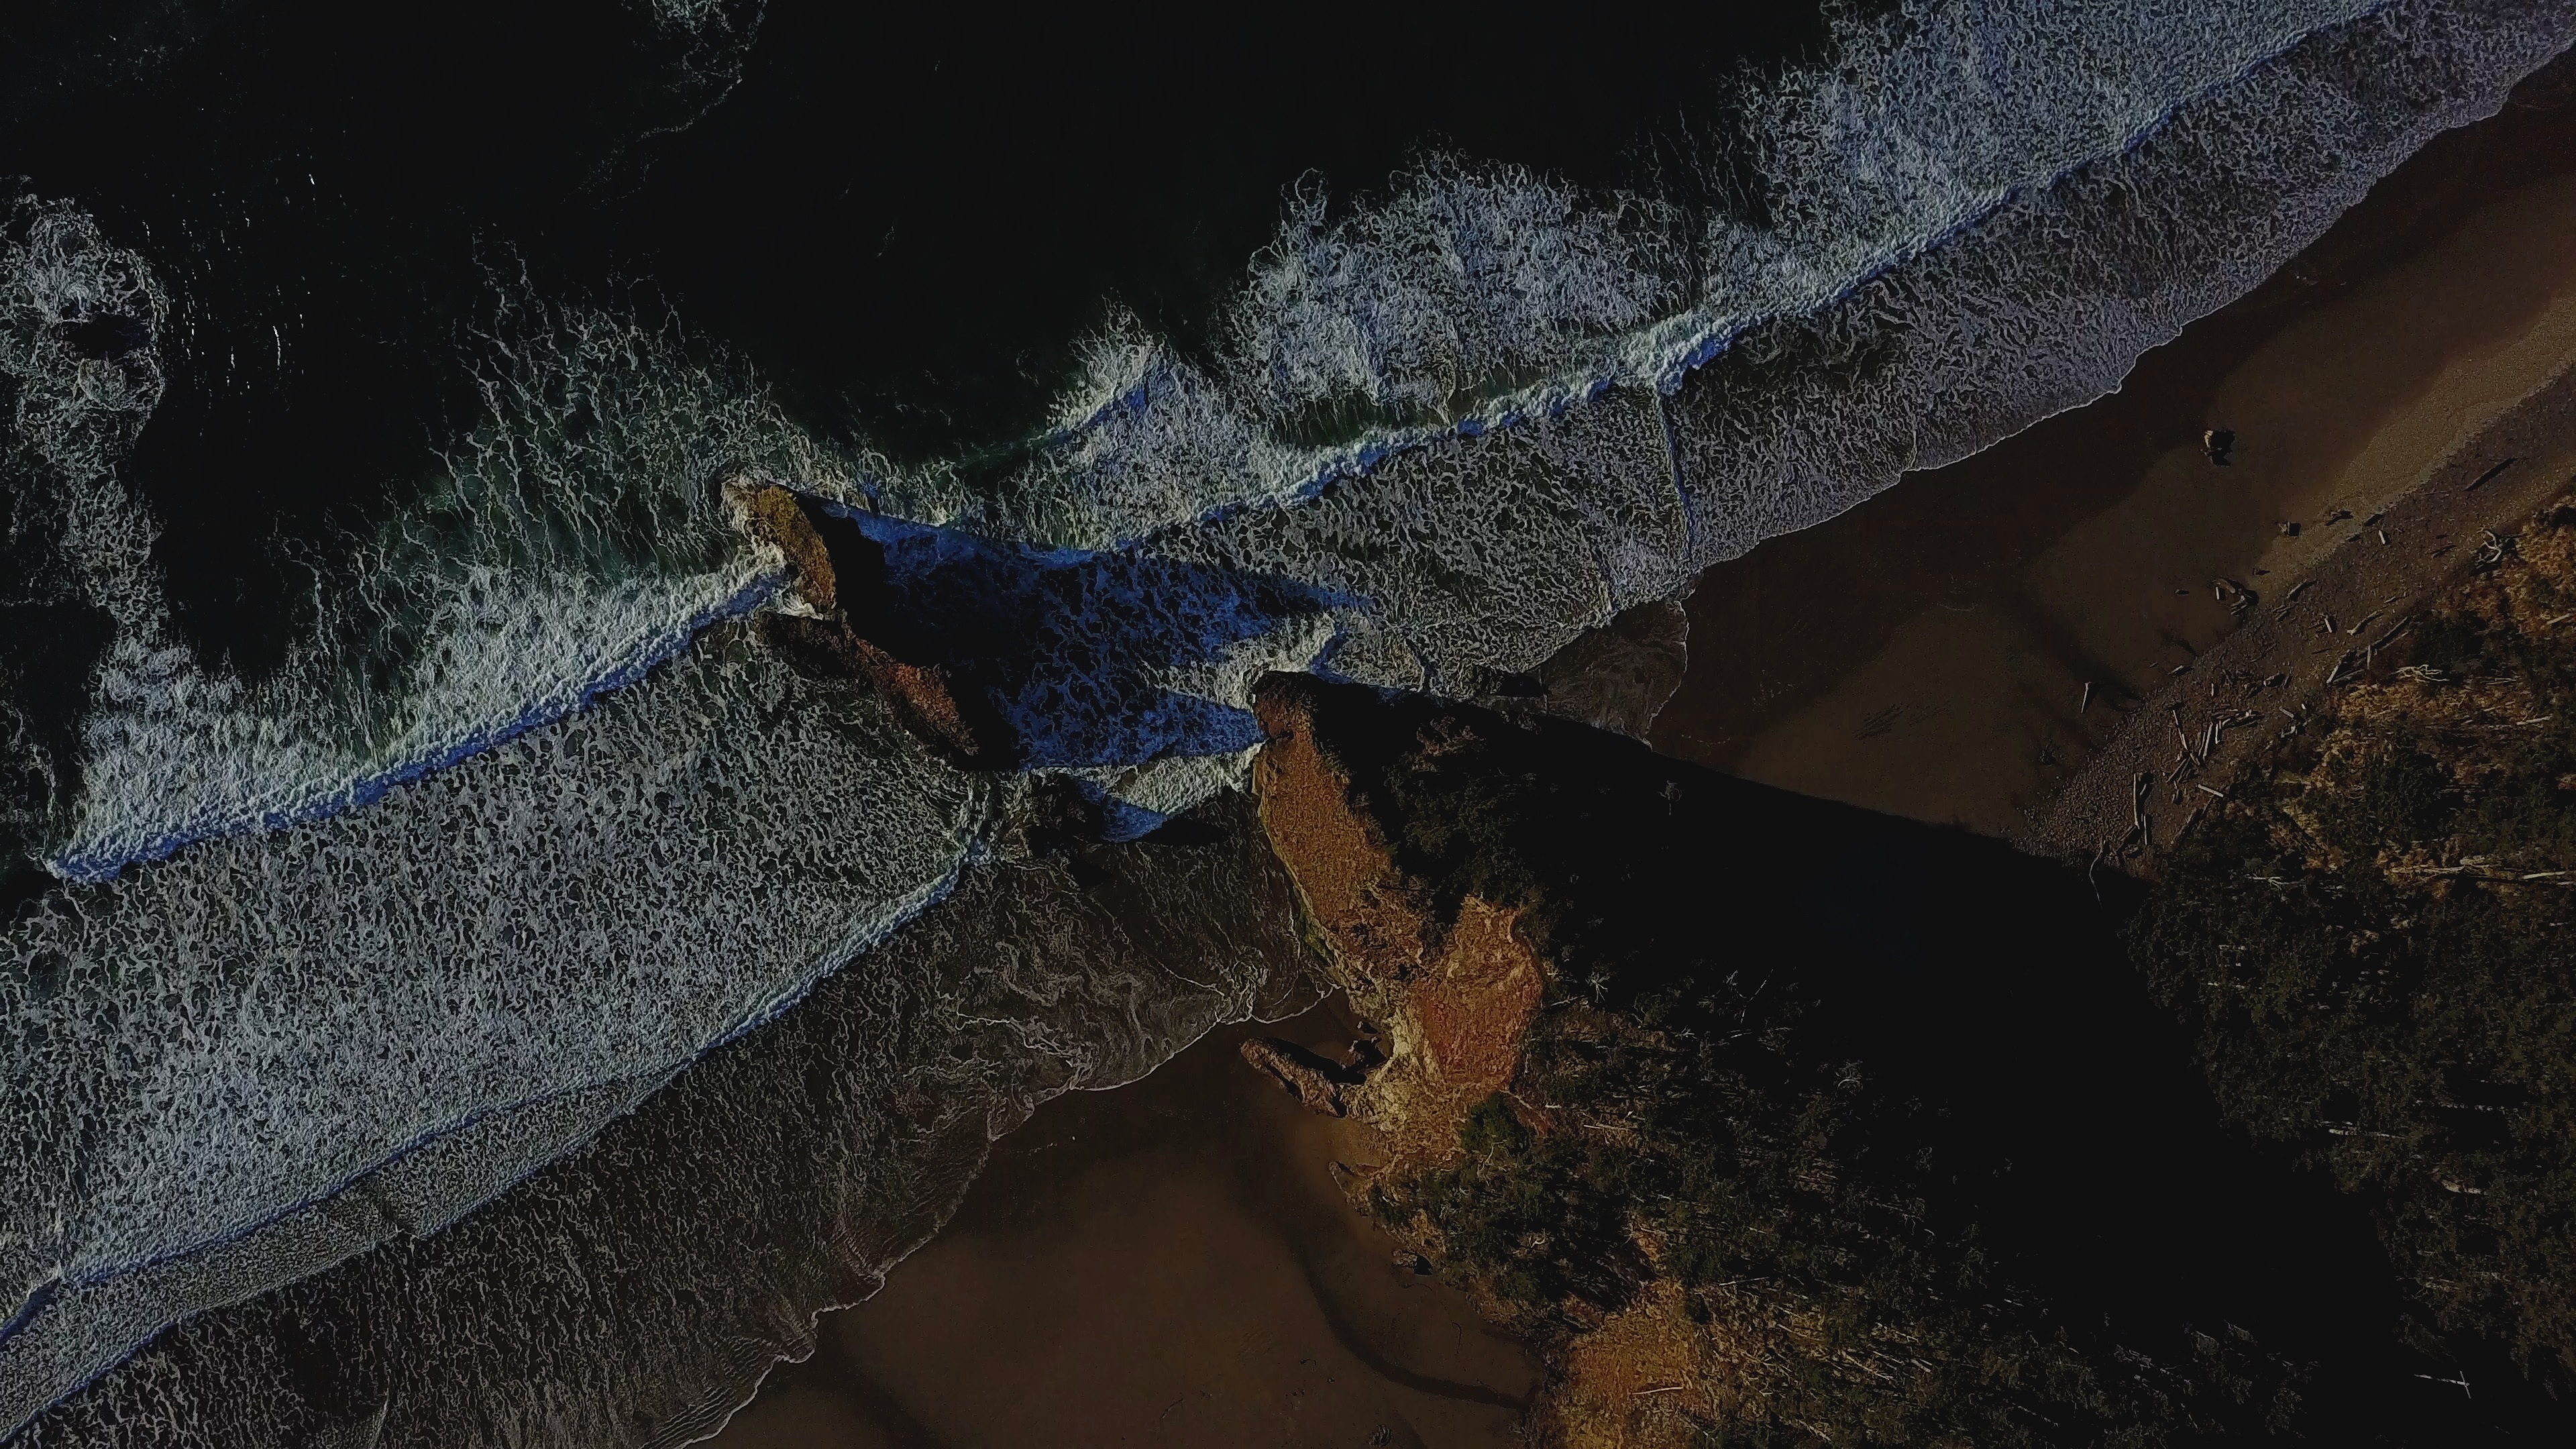
coast, rock, shore, coastal, cave, darkness, aerial view, donre vie, screenshot, caving